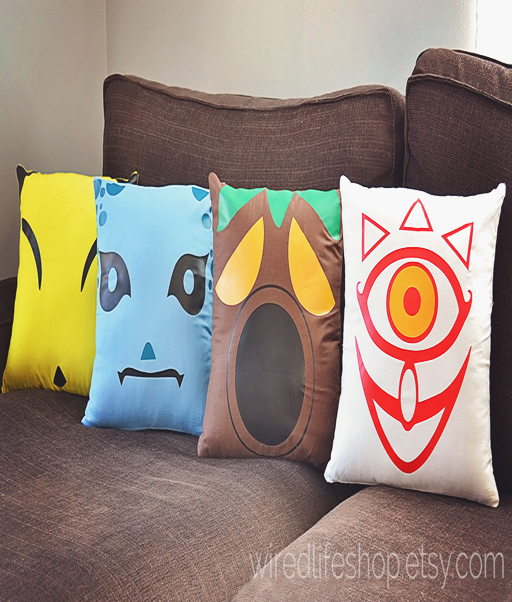
preparing for the holidays - finished up pillows :3